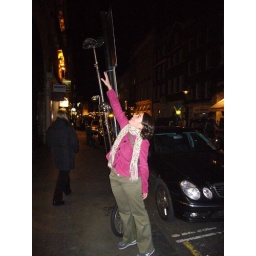
we found all these tall unicycles chained to lamp posts in covent garden, they must have belonged to street performers